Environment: real
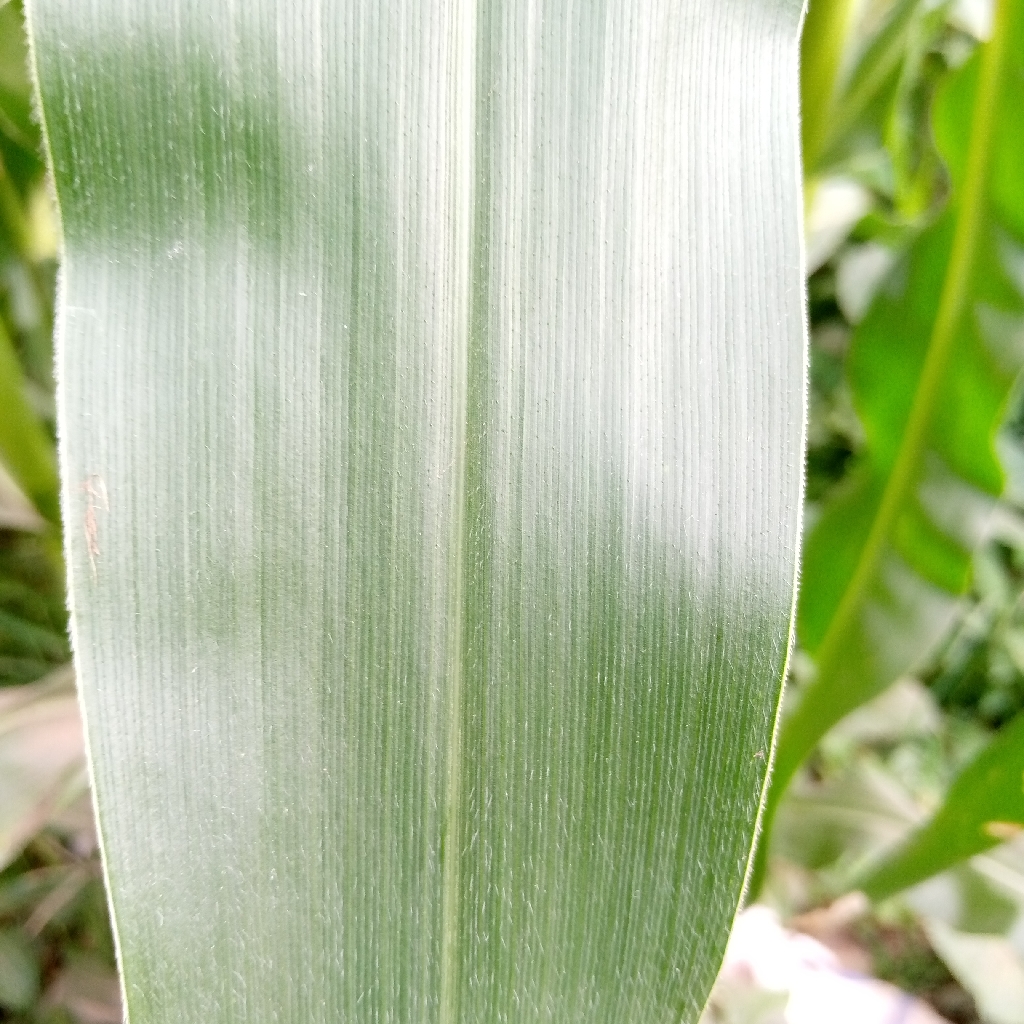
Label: healthy